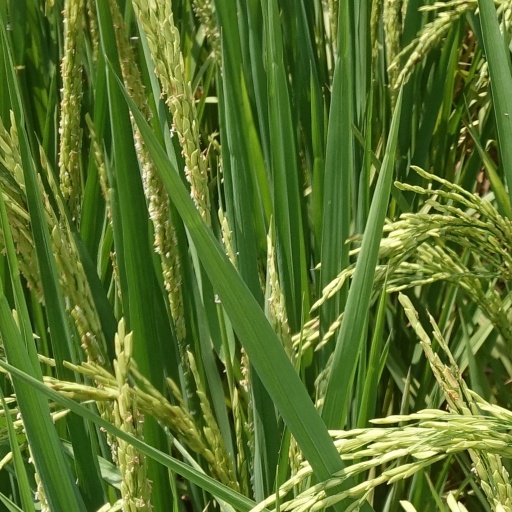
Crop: rice